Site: brandenburg
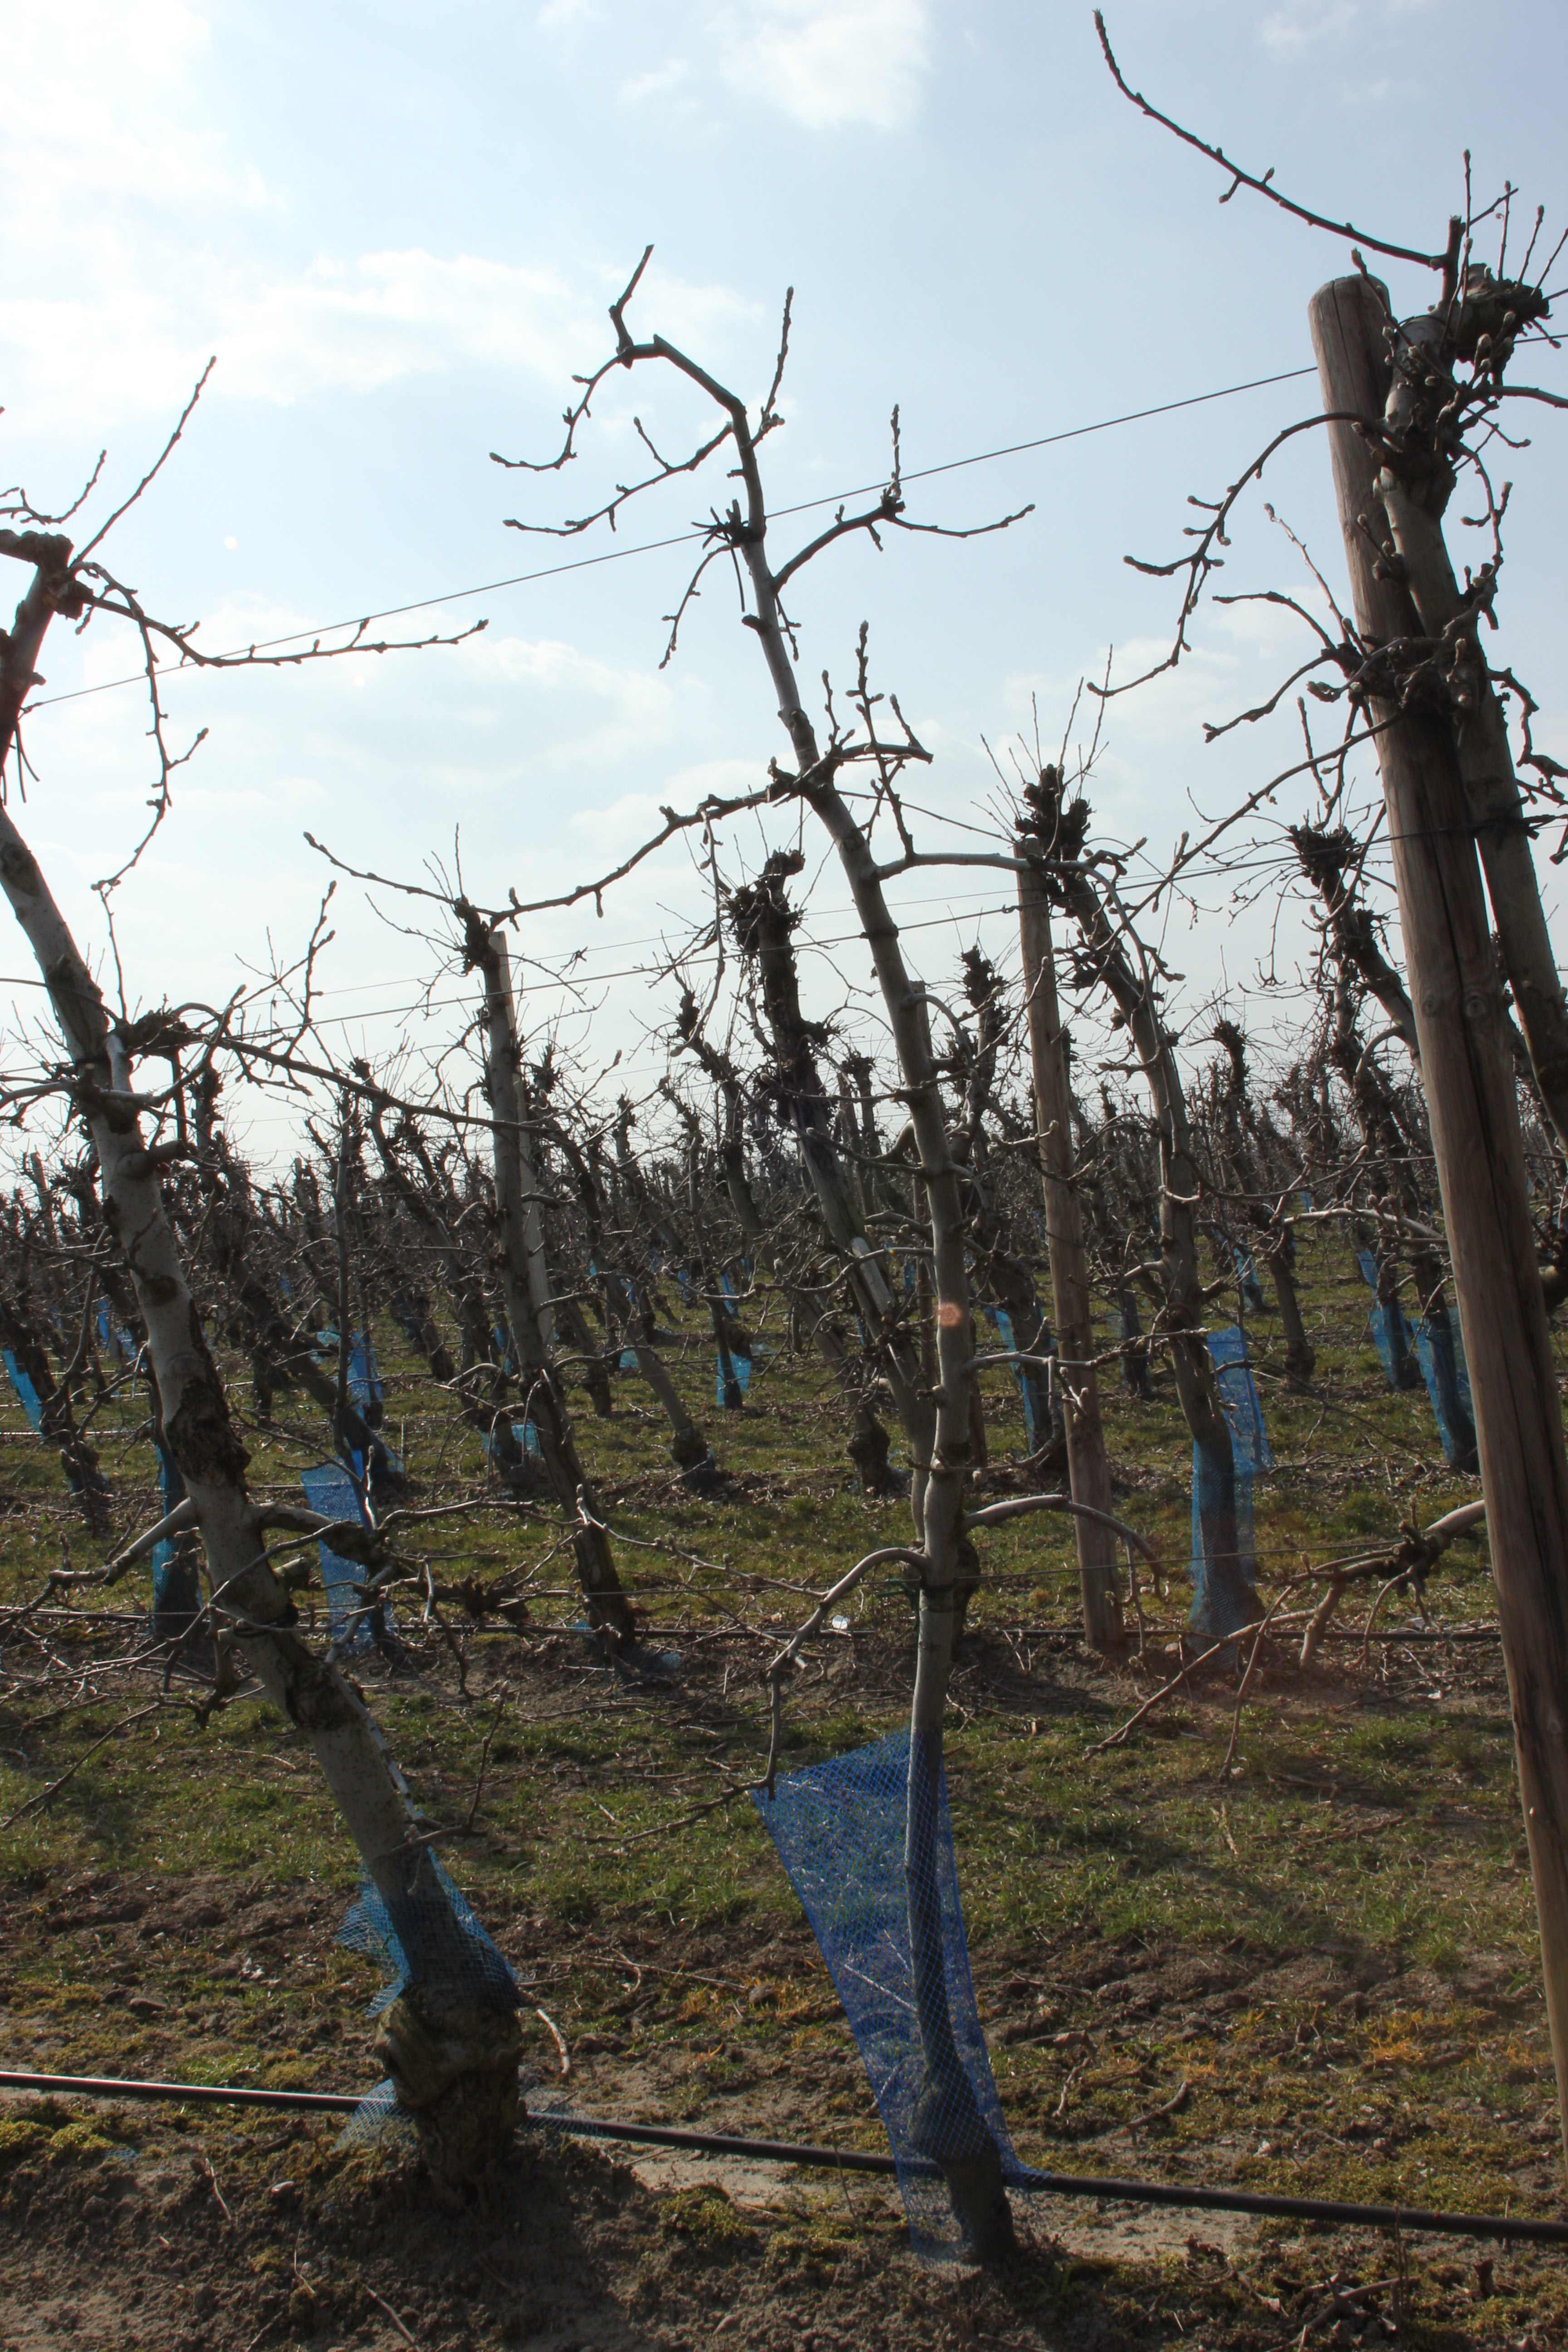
Growth stage (BBCH 03): Bud development